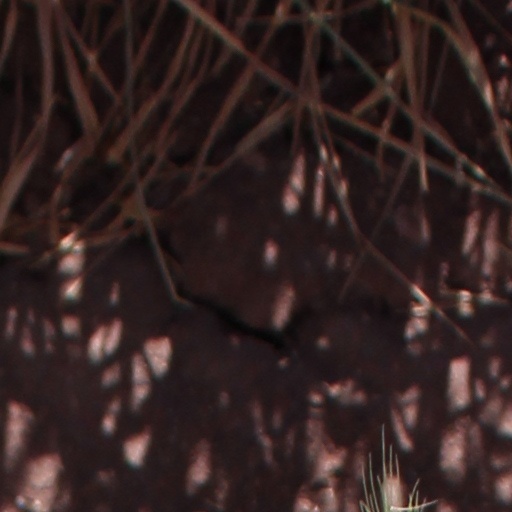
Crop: wheat